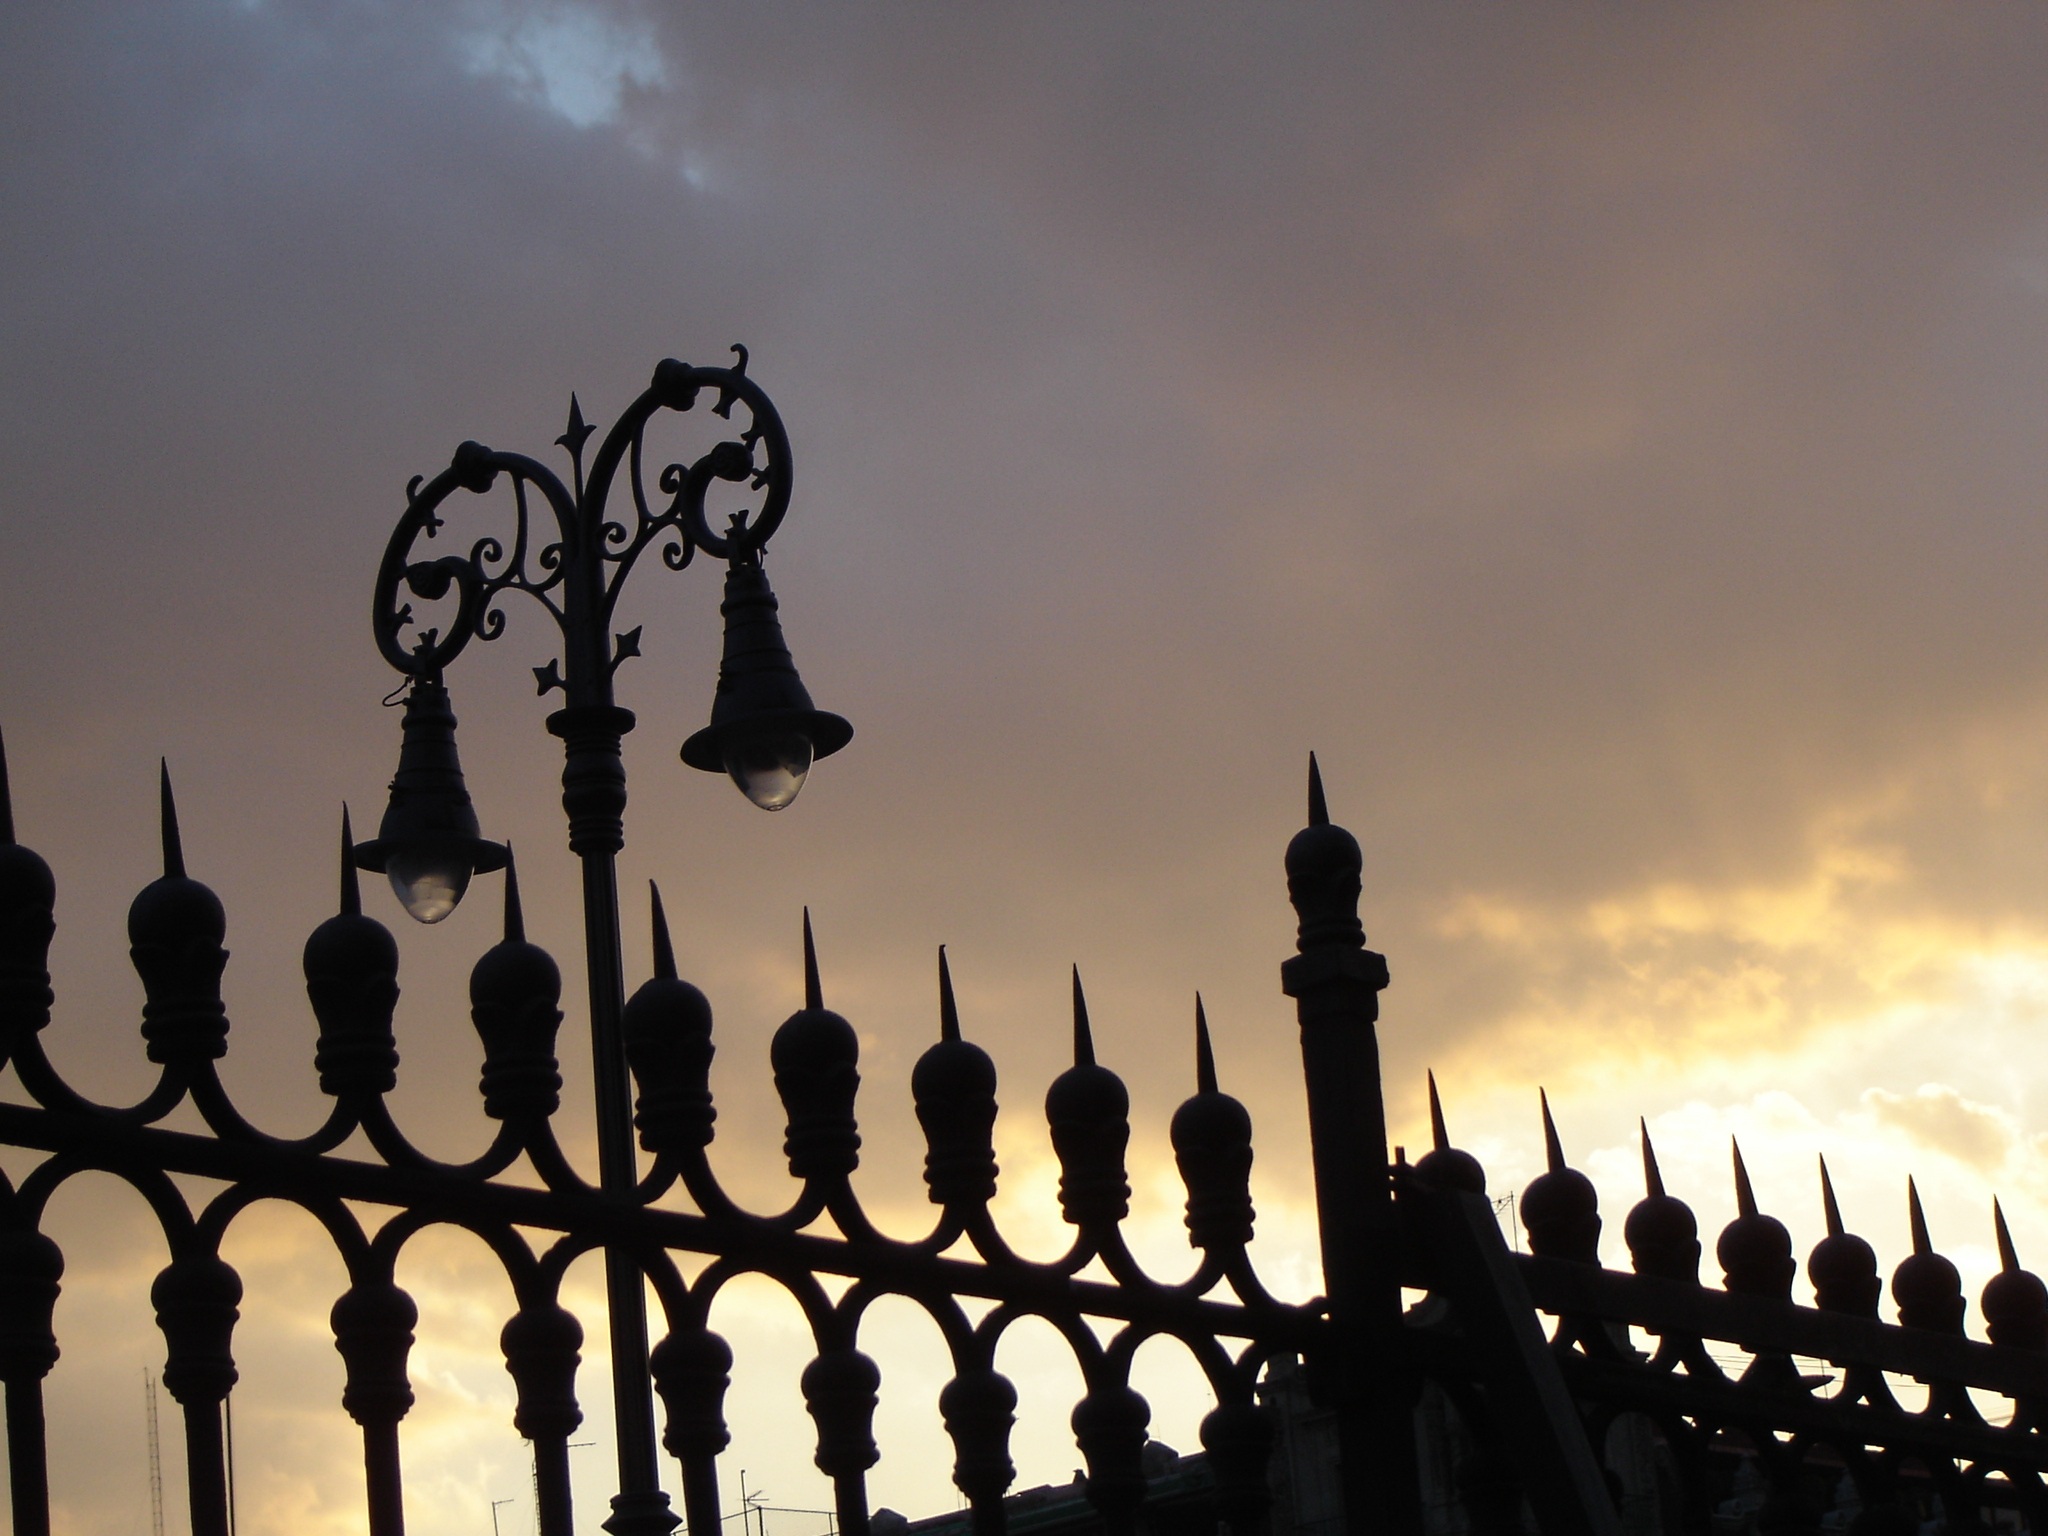
landscape, silhouette, light, fence, sky, sunset, night, sunlight, morning, monument, dusk, statue, evening, reflection, landmark, darkness, street light, lighting, temple